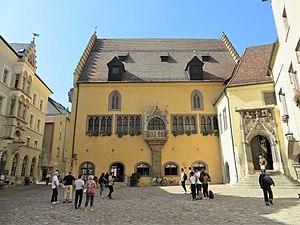
La Diète perpétuelle d'Empire était, de 1663 à 1806, la représentation des États du Saint-Empire romain germanique siégeant à la ville libre de Ratisbonne.